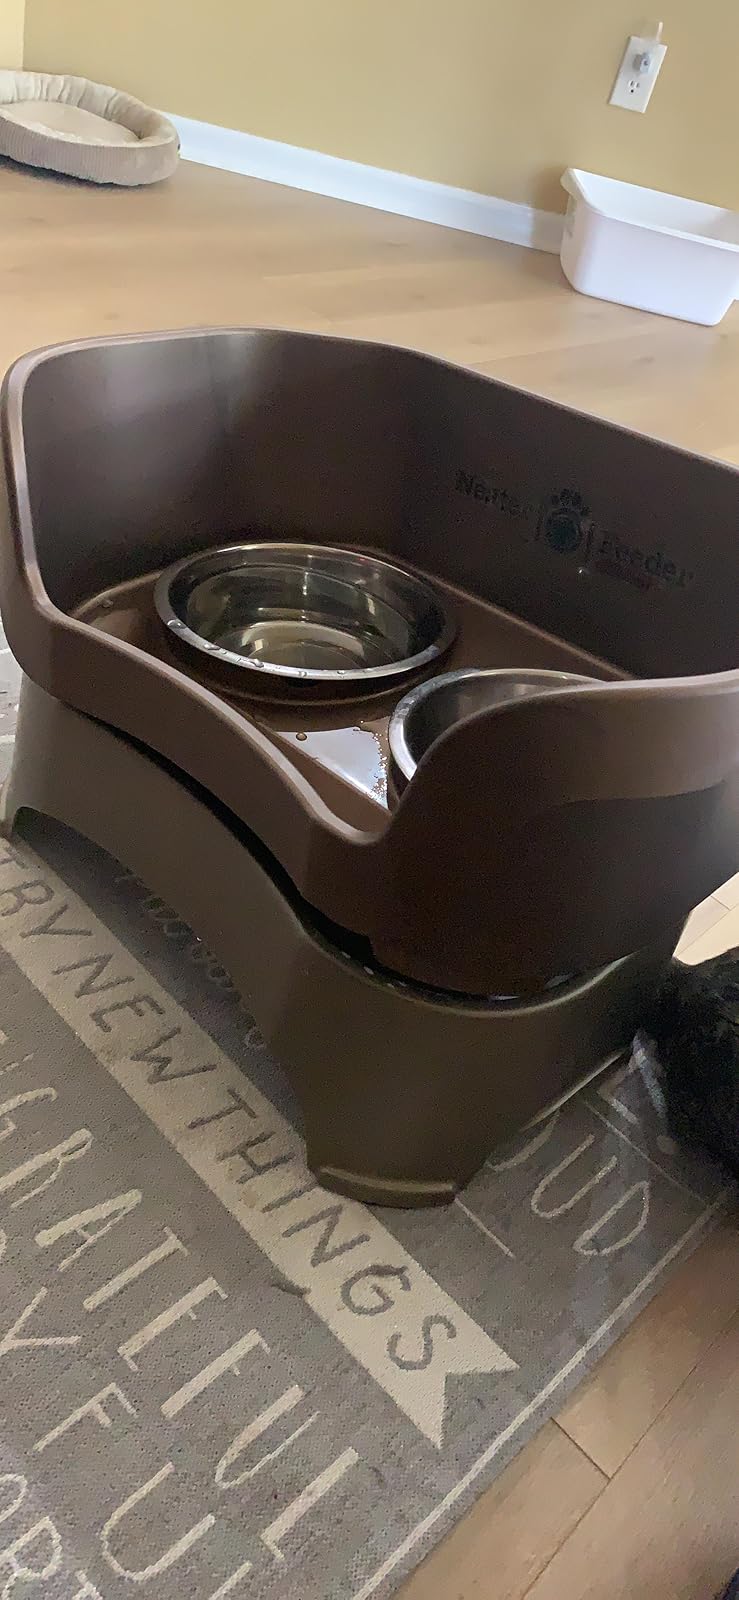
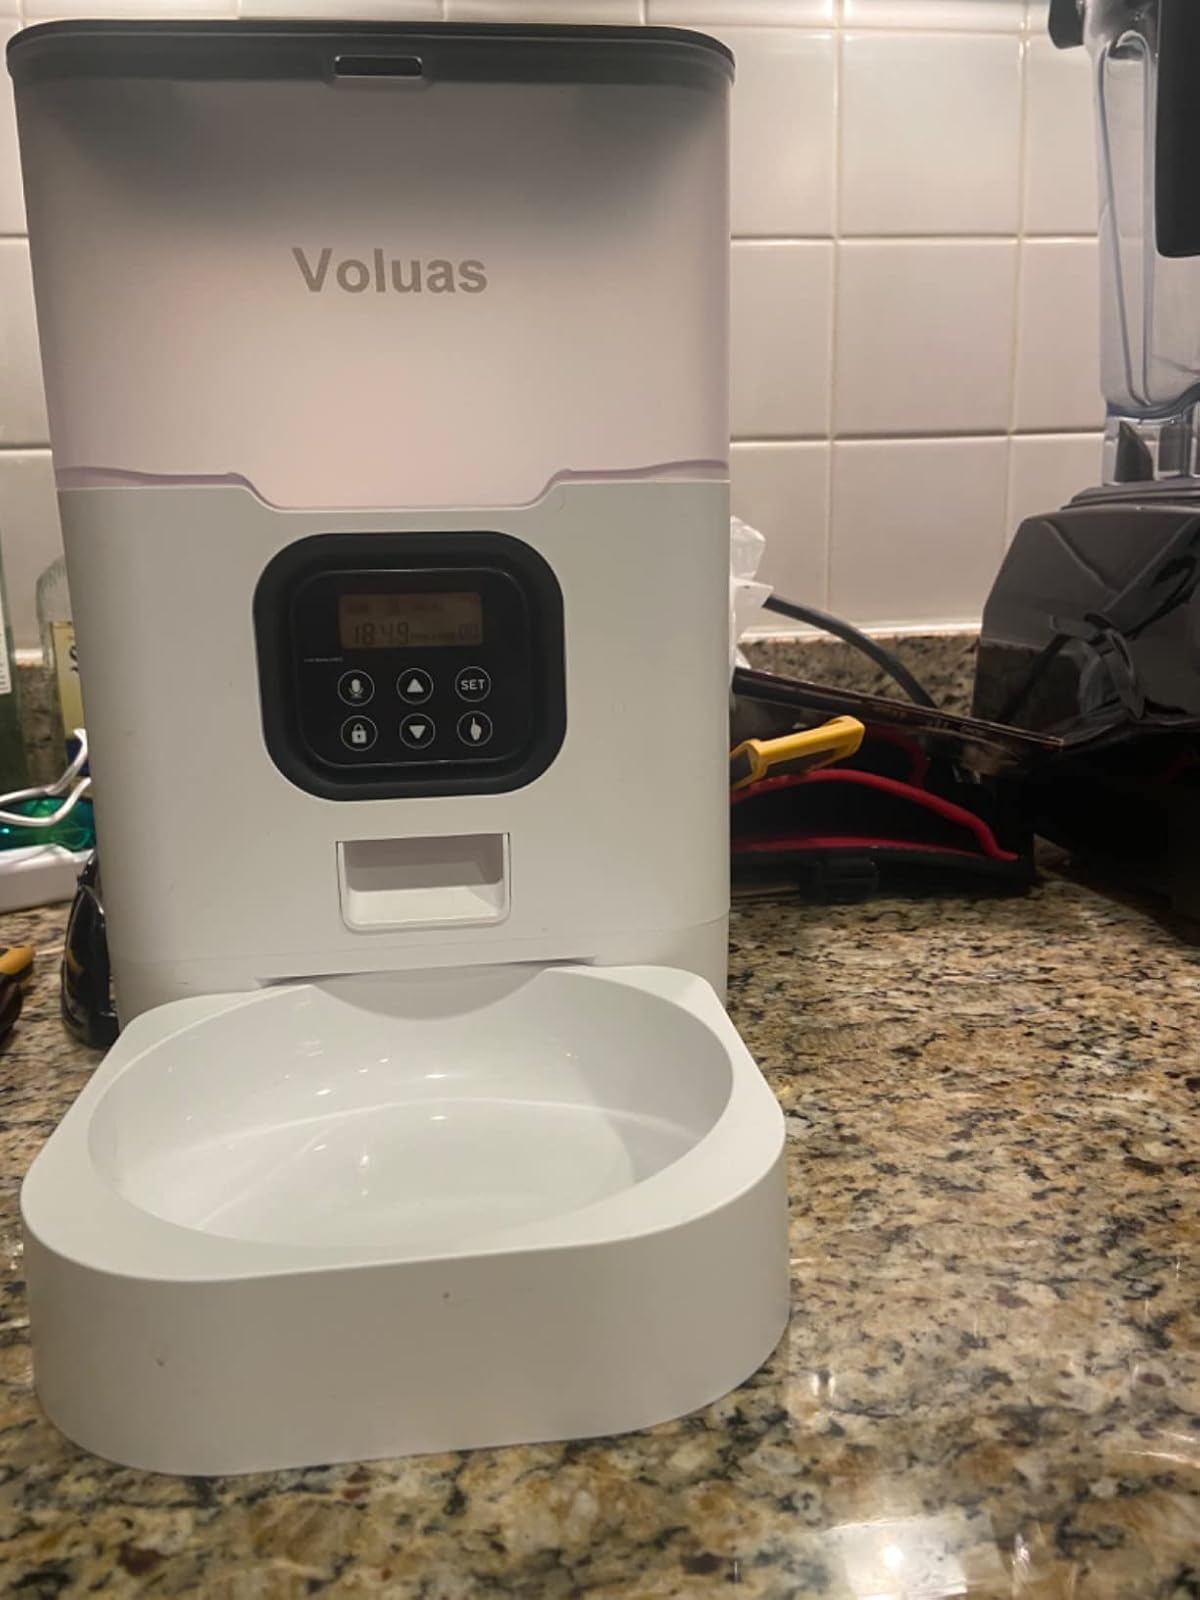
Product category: items_feeder
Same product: no